2025 Indianapolis 500

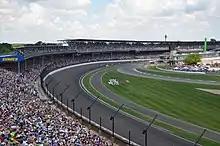
Turn one at the Indianapolis Motor Speedway ("pictured in 2018").

The Indianapolis 500, commonly called the Indy 500, is held at the Indianapolis Motor Speedway, a paved oval. First held in 1911, it is currently a points-paying race of the NTT IndyCar Series. The event is contested by "Indy cars", a formula of professional-level, single-seat, open cockpit, open-wheel, purpose-built race cars. The race is the most prestigious event of the IndyCar calendar, and one of the oldest and most important automobile races in the world. The race traditionally has a field of 33 cars.